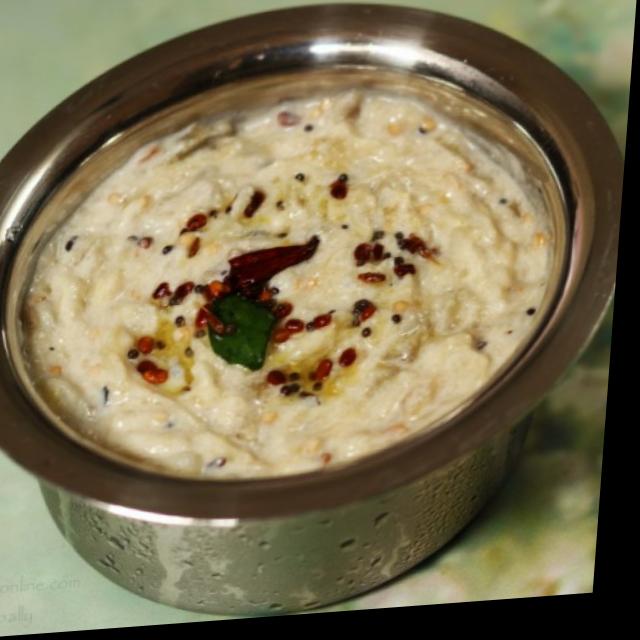
Dish: kheer